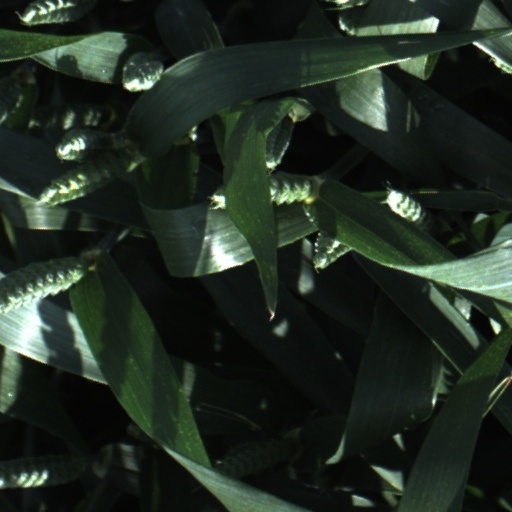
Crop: wheat